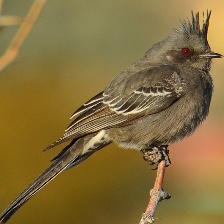
Species: PHAINOPEPLA
Scientific name: PHAINOPEPLA NITENS